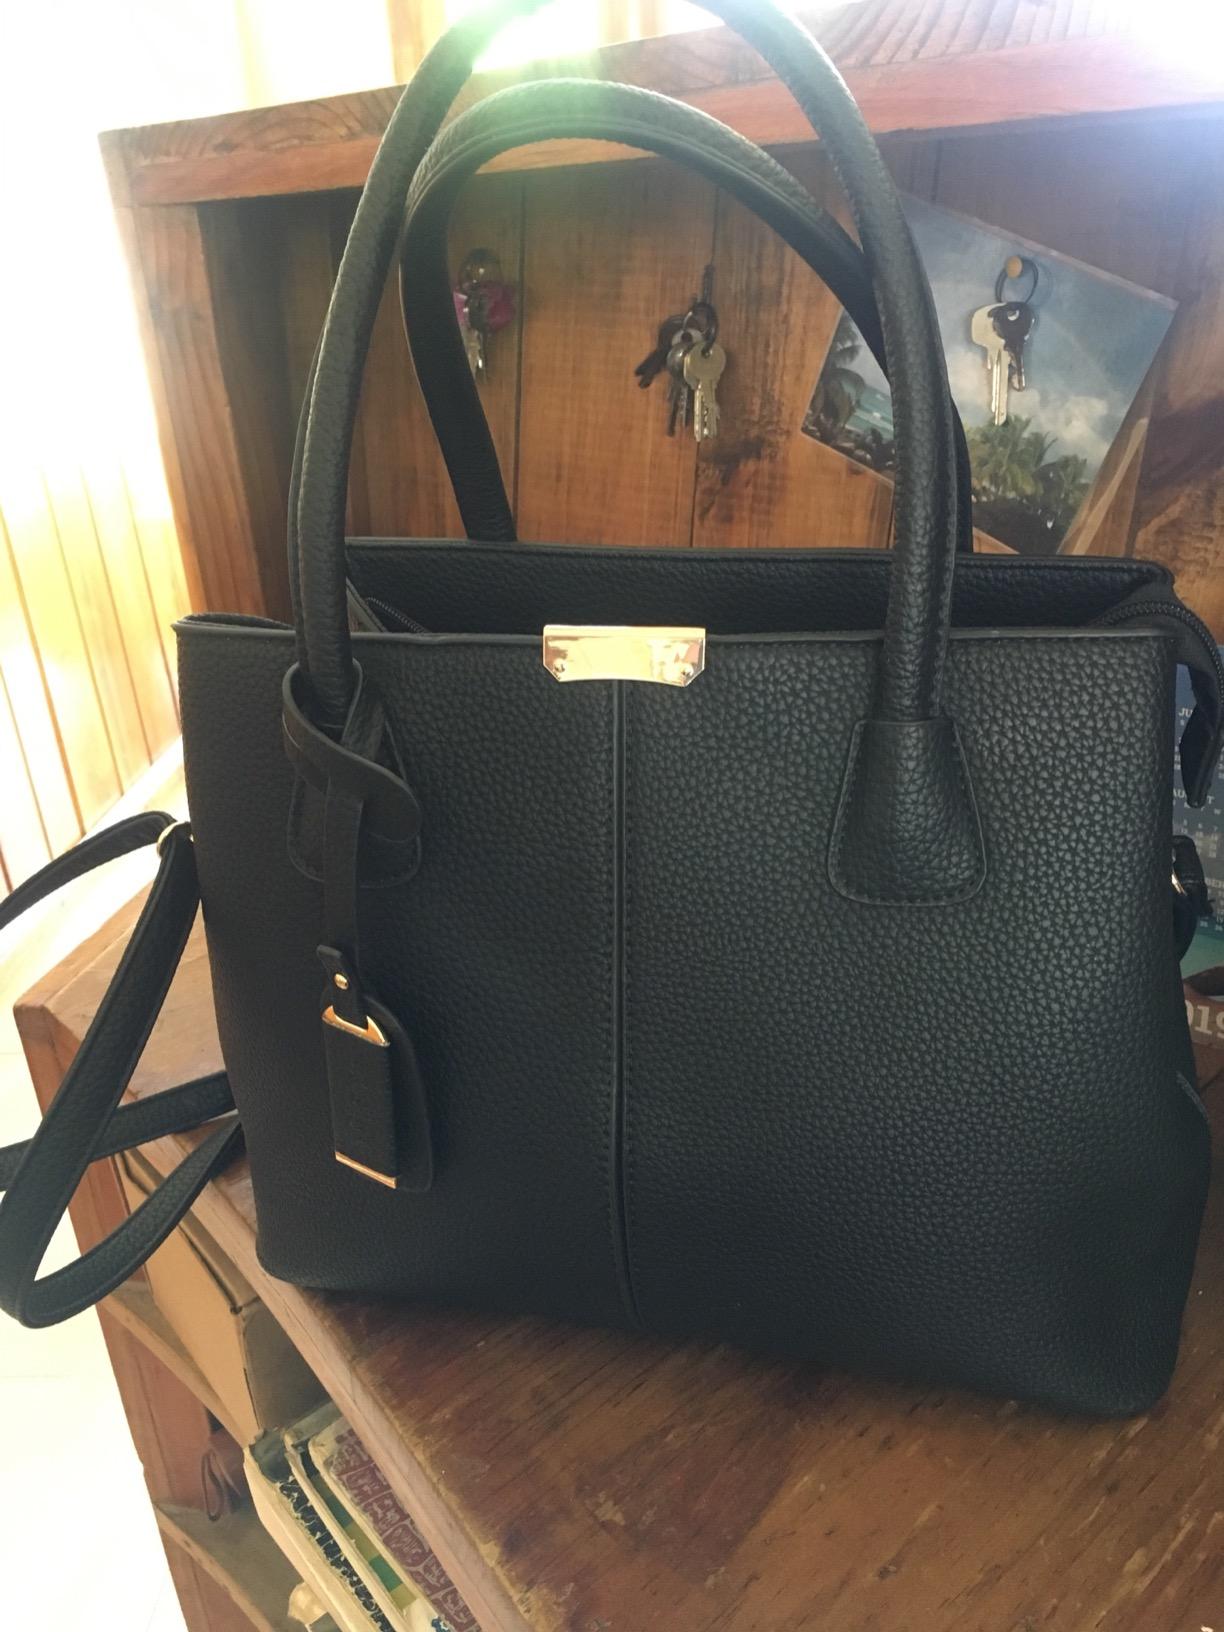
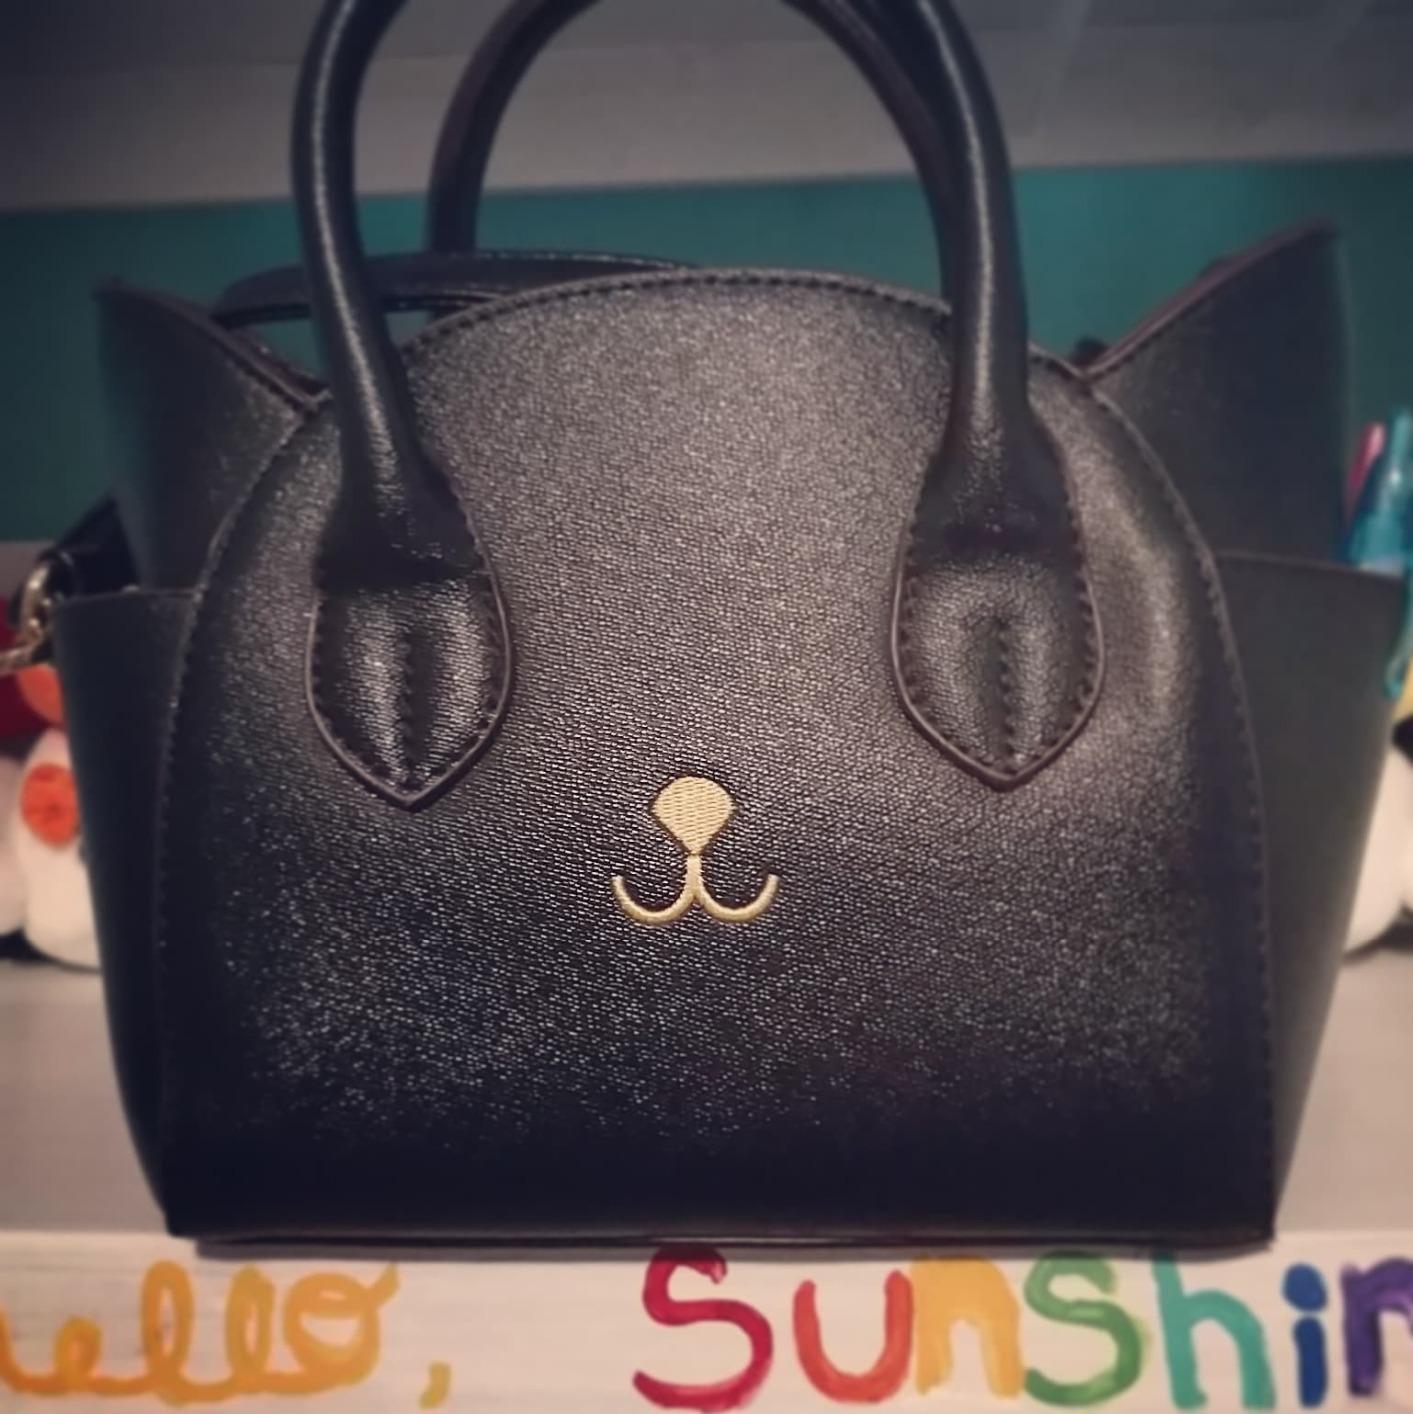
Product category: accessories_handbag
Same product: no